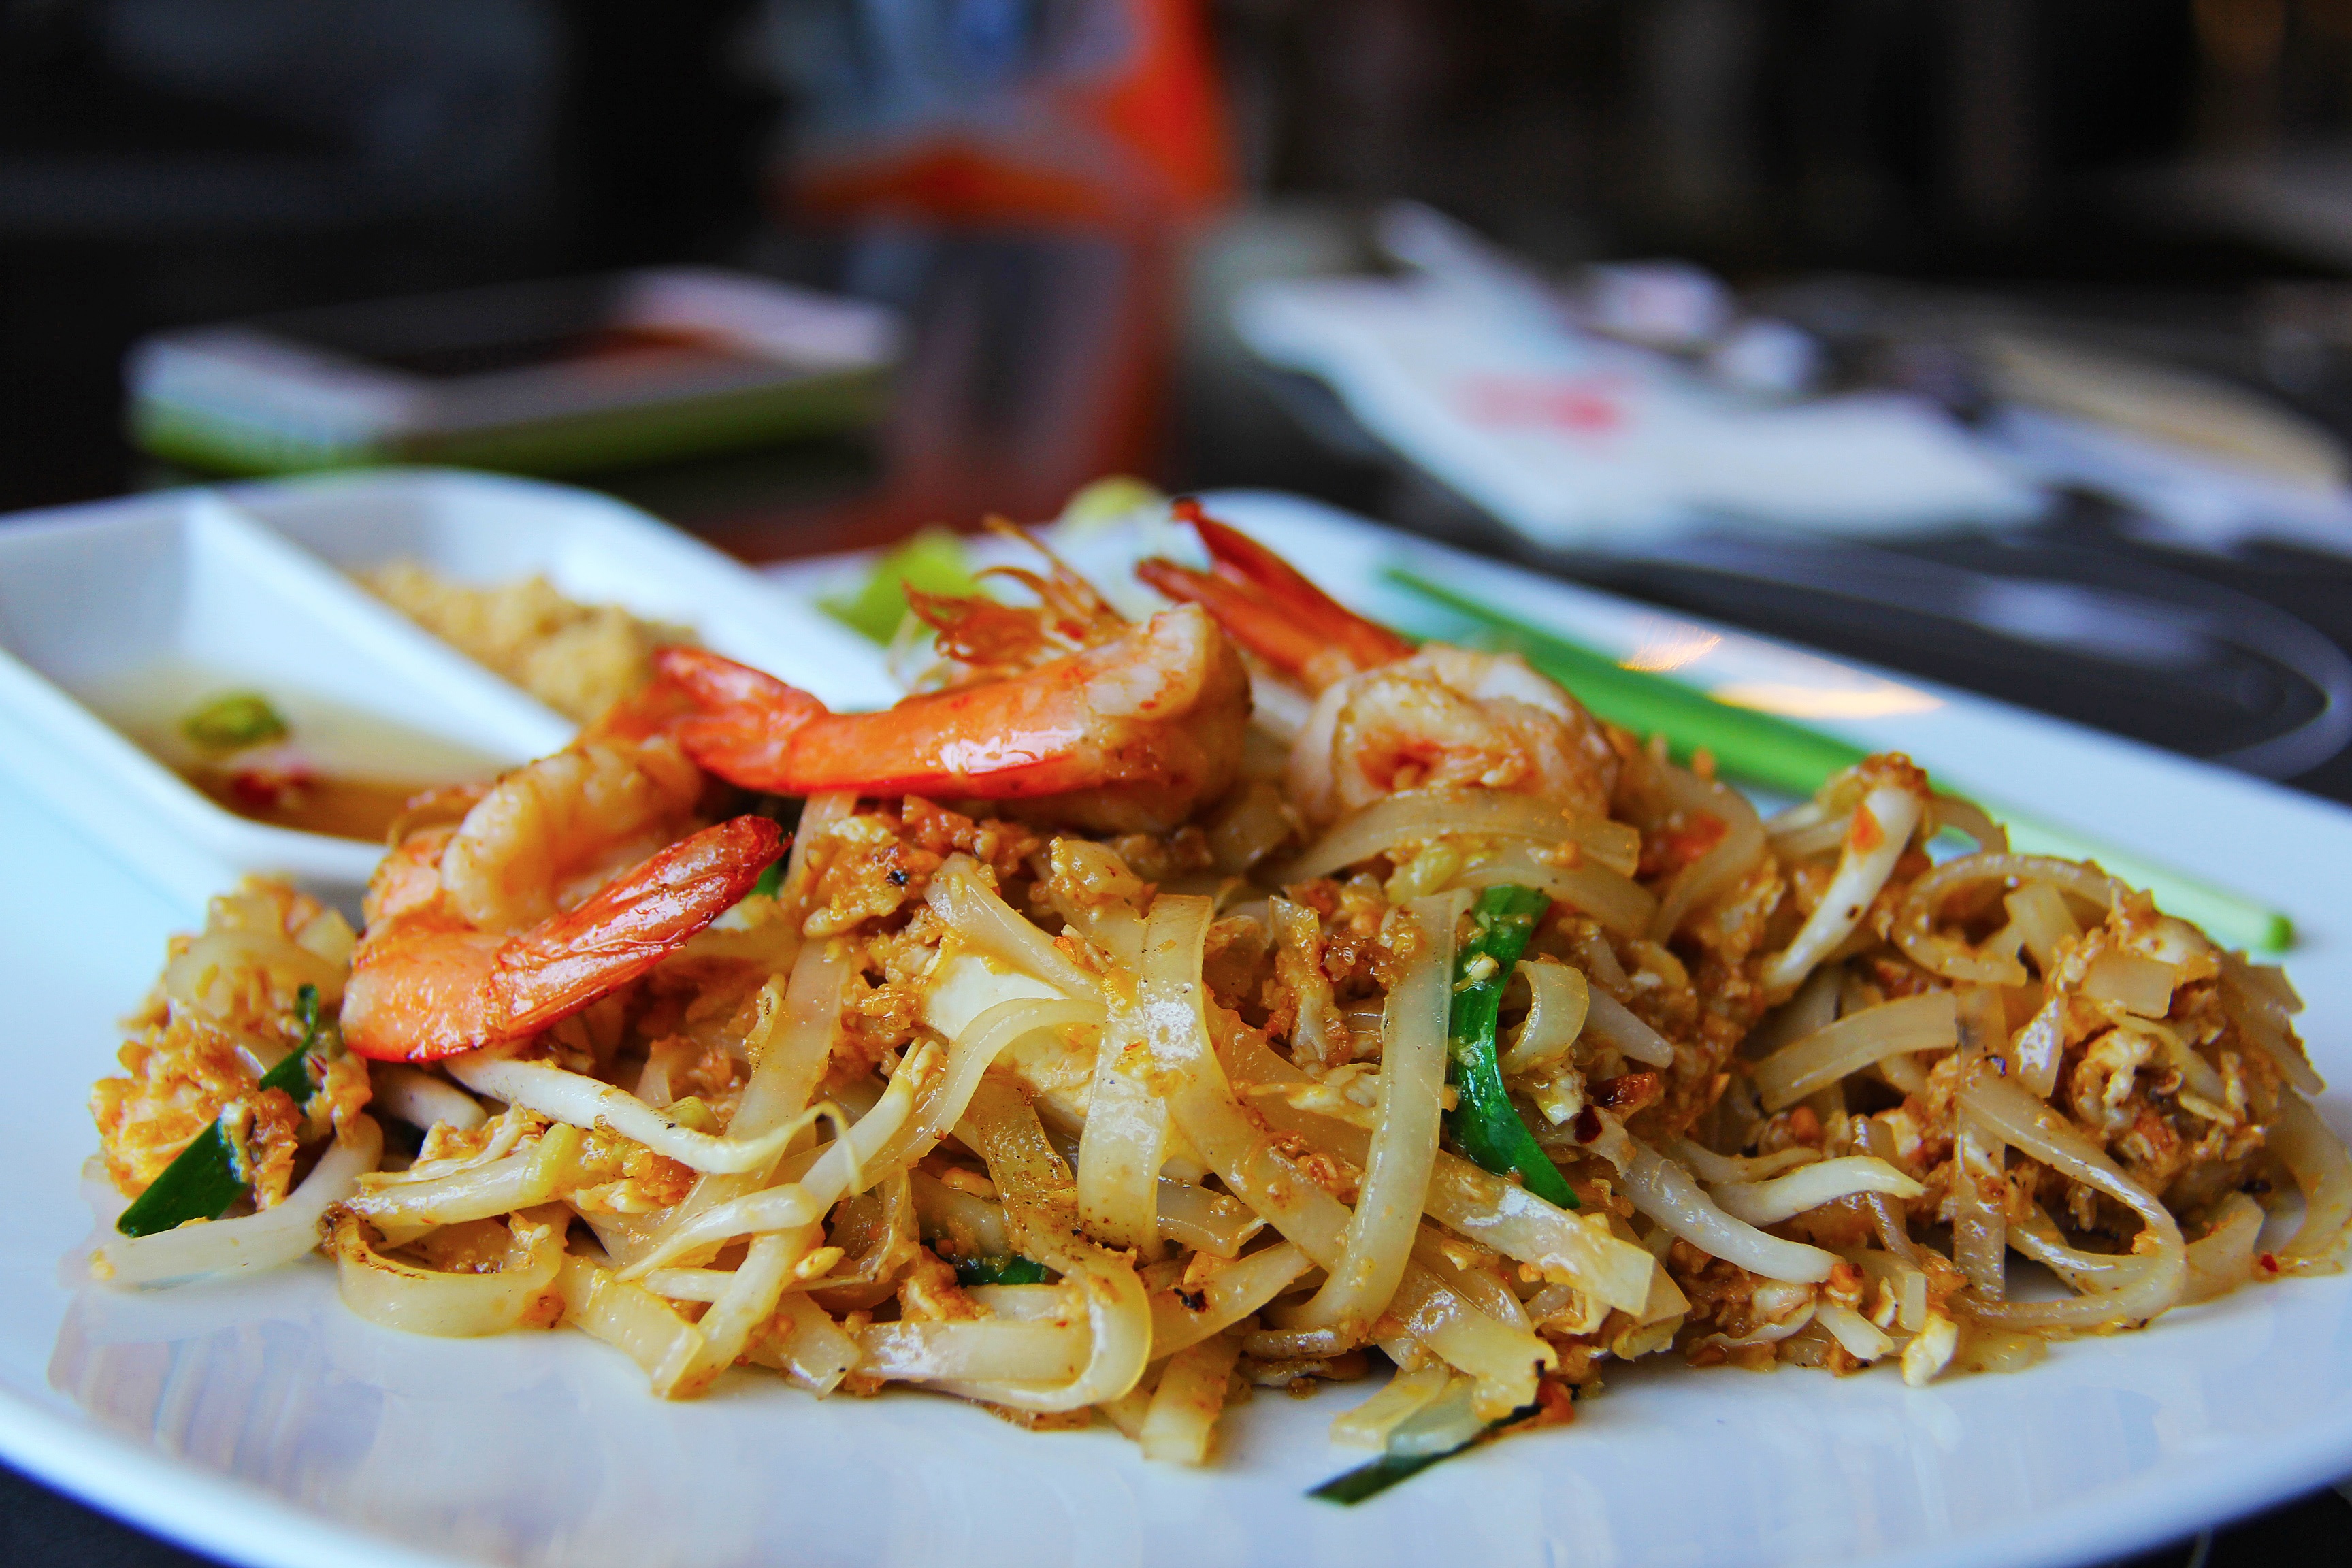
city, dish, meal, food, seafood, asia, cuisine, delicious, thailand, noodle, asian food, noodles, bangkok, yummy, hungry, prawn, pad thai, thai food, chinese food, chow mein, yakisoba, fried noodles, southeast asian food, char kway teow, hokkien mee, mie goreng, lo mein